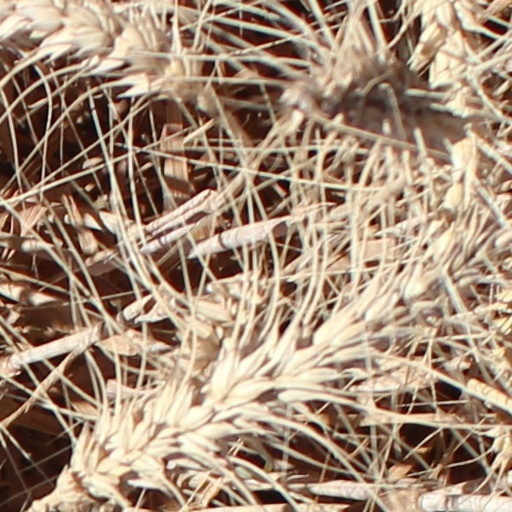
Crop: wheat